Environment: lab
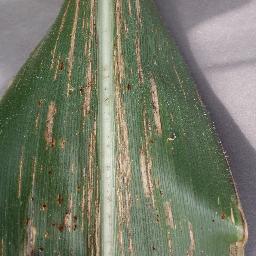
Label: gray_leaf_spot